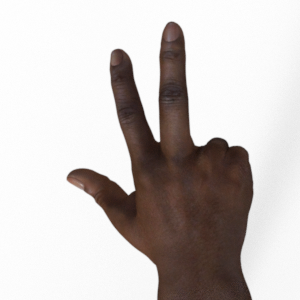
Label: scissors